2021 eastern Australia floods

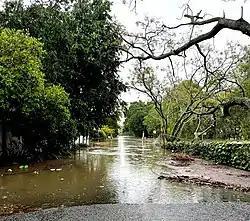
Flooded road near Windsor

Australian Prime Minister Scott Morrison said, "Australia is being tested once again", before addressing, "the terrible storms and floods that have been ravaging NSW for the past few days are taking a heavy toll", where he mentioned that he has been in regular contact with Berejiklian. Morrison had praised emergency workers and volunteers, where he encouraged people in the disaster zones regions to heed the advices and warnings, stating, "for now, our message is very clear to keep yourself safe, to keep your family safe and those around you to follow the instructions of the very competent, professional agencies and bodies and the volunteers who support them."